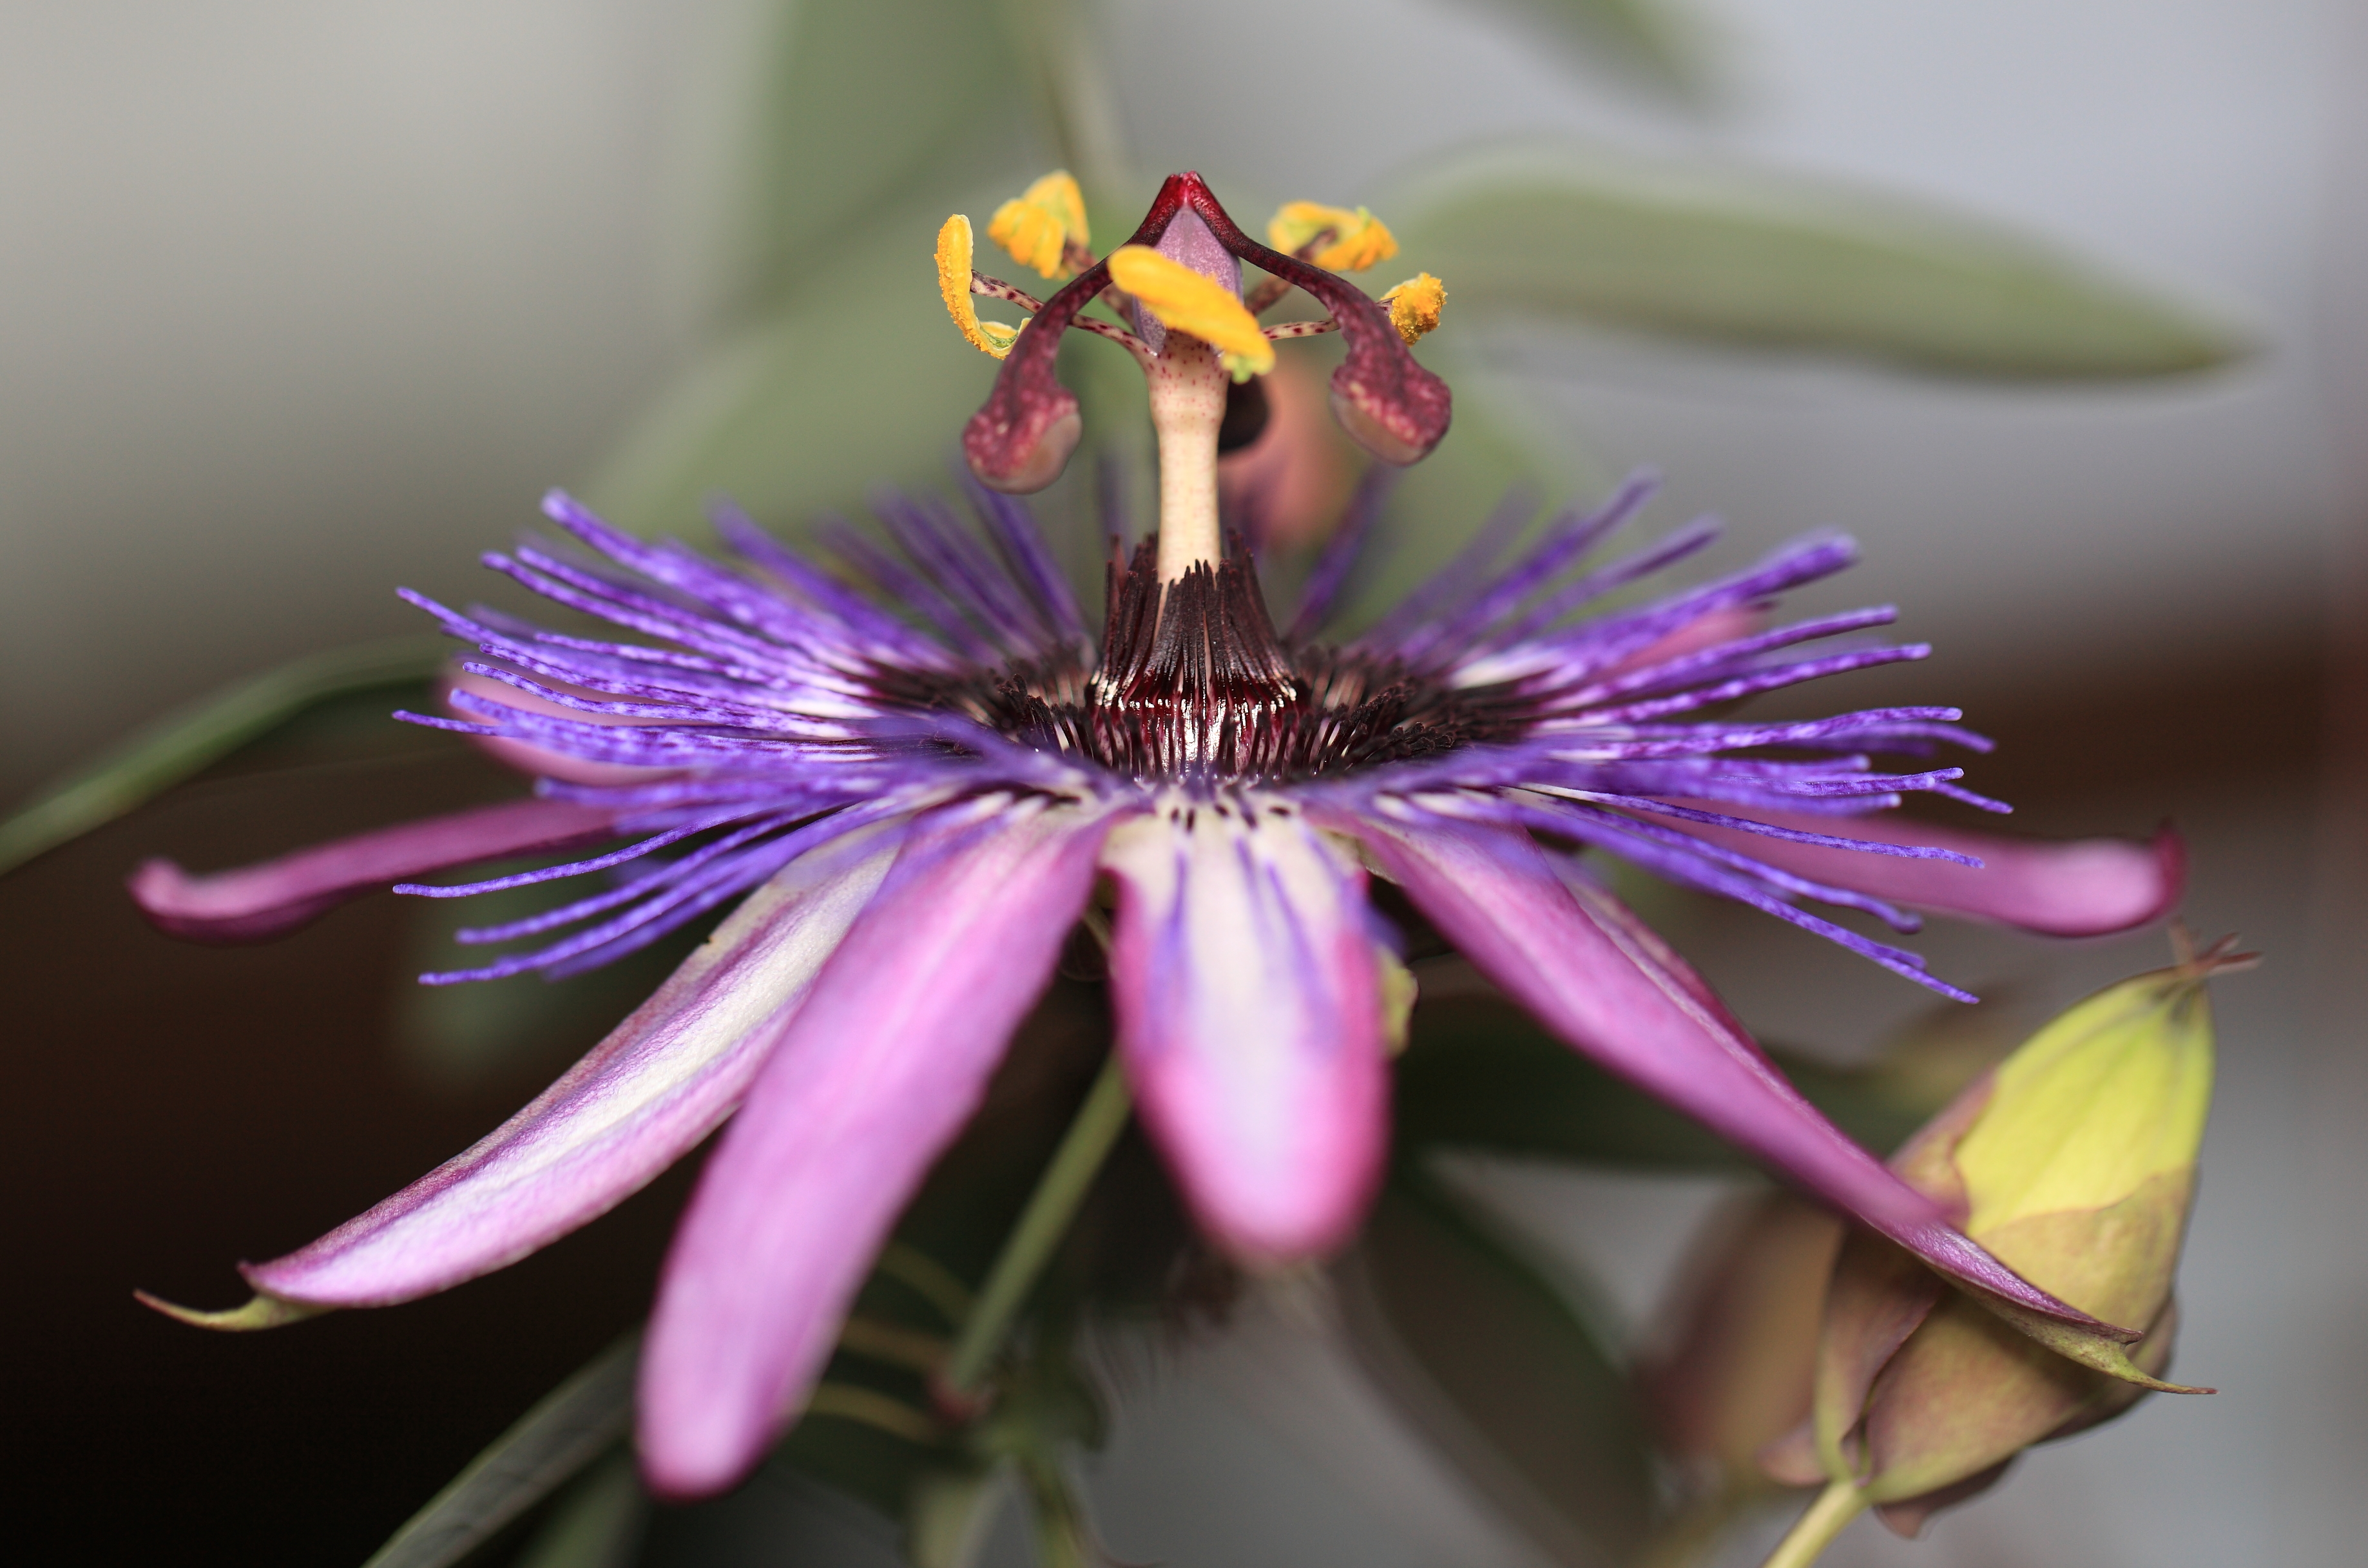
blossom, plant, photography, flower, petal, high, botany, flora, wildflower, close up, 5d, hires, markii, passion flower, nectar, hi, res, resolution, gunma, maebashi, gunmaflowerpark, passiflora, passionflower, macro photography, flowering plant, plant stem, land plant, passion flower family